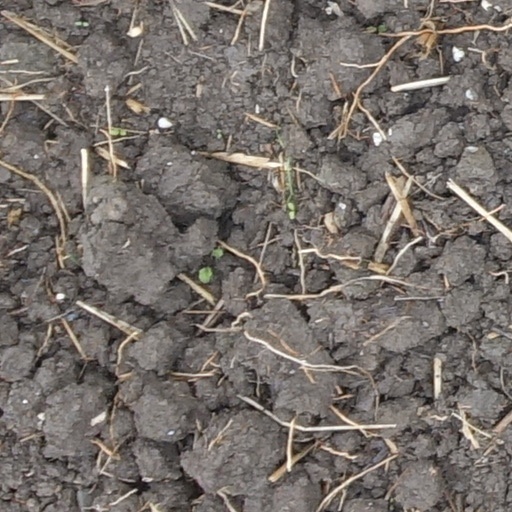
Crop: wheat